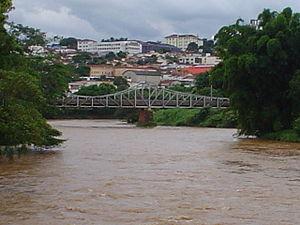
Euclides da Cunha était un écrivain, sociologue, journaliste et ingénieur brésilien né à Cantagalo le 20 janvier 1866 et mort à Rio de Janeiro le 15 août 1909.
São José do Rio Pardo est une ville brésilienne de l'État de São Paulo.